Maglev

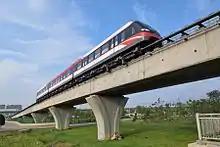
Changsha Maglev Train arriving at Langli Station

In electrodynamic suspension (EDS), both the guideway and the train exert a magnetic field, and the train is levitated by the repulsive and attractive force between these magnetic fields. In some configurations, the train can be levitated only by repulsive force. In the early stages of maglev development at the Miyazaki test track, a purely repulsive system was used instead of the later repulsive and attractive EDS system. The magnetic field is produced either by superconducting magnets (as in JR–Maglev) or by an array of permanent magnets (as in Inductrack). The repulsive and attractive force in the track is created by an induced magnetic field in wires or other conducting strips in the track.